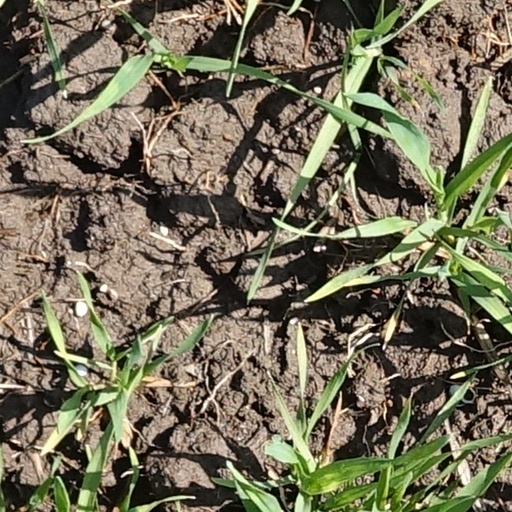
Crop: wheat